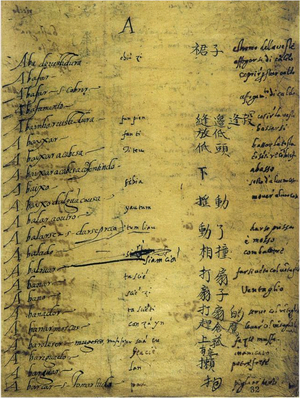
Matteo Ricci, en chinois simplifié : 利玛窦 ; chinois traditionnel : 利瑪竇 ; pinyin : Lì Mǎdòu, né le 6 octobre 1552 à Macerata et décédé le 11 mai 1610 à Pékin, est un prêtre jésuite italien et missionnaire en Chine. Ricci inaugura le processus d'inculturation du christianisme en Chine.